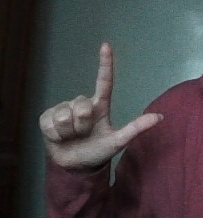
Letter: laam